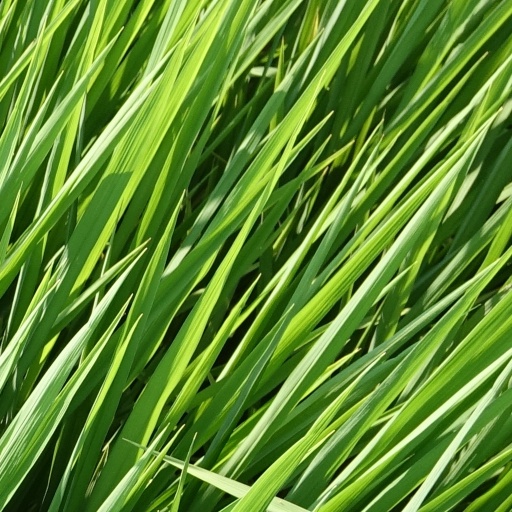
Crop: rice